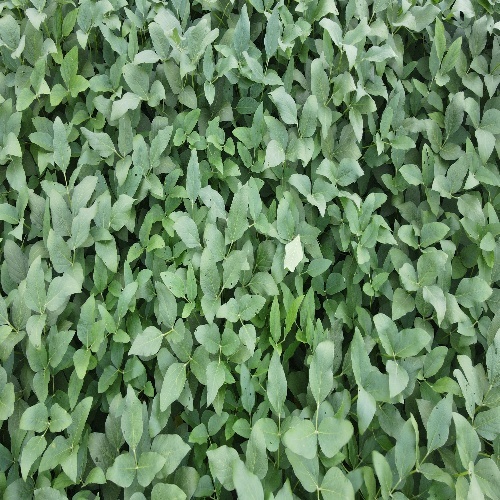
Label: Diabrotica_speciosa